Waxwing (rocket motor)

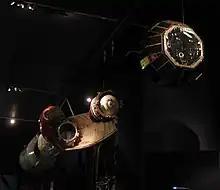
Black Arrow satellite deployment, with Waxwing upper stage.

Waxwing was a British solid rocket motor used for apogee kick as the 3rd (upper) stage of the Black Arrow satellite launch vehicles. It was also known as Black Arrow-3.